Anthony Crawford (musician)

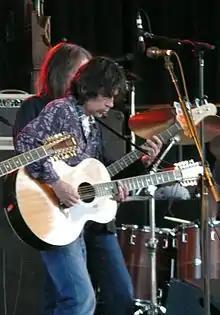
Anthony Crawford, 2009

Anthony Crawford (born May 5, 1957) is an American multi-instrumentalist, singer and songwriter, who has worked with many well-known musicians in the studio, onstage and as a songwriter. Crawford has also released several solo albums in addition to two albums and a DVD with his wife, Savana Lee, as Sugarcane Jane.